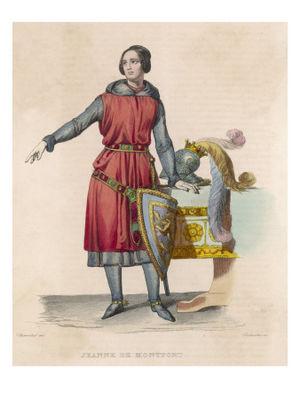
Jeanne de Belleville, dite « la Tigresse bretonne », malgré ses origines poitevines, est devenue une corsaire au XIVᵉ siècle par vengeance.
La guerre à travers l'histoire a été principalement un domaine d'hommes, mais des femmes aussi ont joué un rôle - en tant que dirigeantes, espionnes et, moins souvent, combattantes. Suit une liste de femmes remarquables qui, dans l'une de ces capacités, ont été activement engagées dans la guerre à l'ère postclassique. Elle n'inclut pas les monarques féminins ou autres dirigeantes qui n'ont pas mené de troupes.